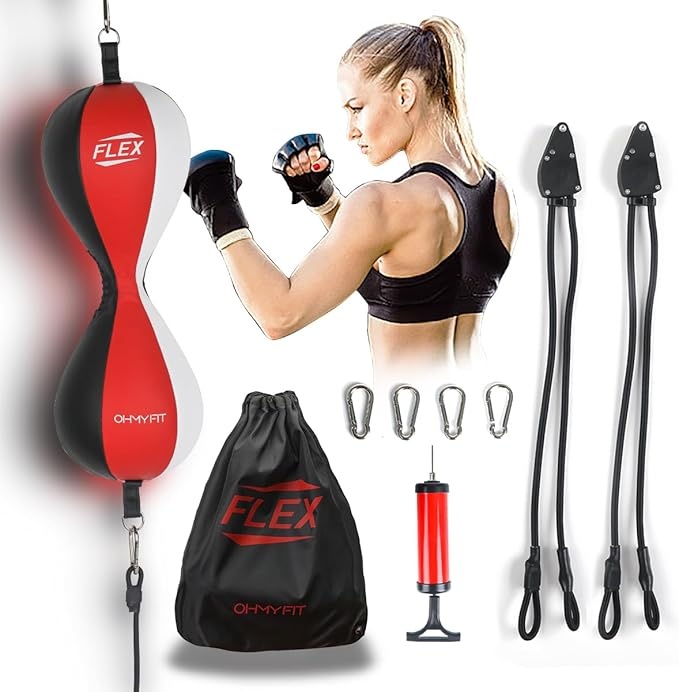
Flex Double End Punching Bag - Bungee Cords w/Special Flex Adjustable System - Durable Bladder Speed Bag - Boxing Training Equipment for Adults - Home Gym Accessories
About This HIGH-QUALITY MATERIAL - OHMY FIT Flex Double End Punching Bag is made of durable microfiber leather material designed to withstand rigorous use. This bag is perfect for indoor and outdoor use and ensures it can keep up with your busy lifestyle. It is an excellent choice for MMA, boxing, fighting, and daily training for reaction, accuracy, agility, and endurance. DUAL-BALL MIMETIC DESIGN - Featuring two interconnected balls that simulate the movement of a human body, this unique design helps you refine your punches, dodges, and footwork for real-life combat scenarios. REALISTIC TRAINING EXPERIENCE - Mimicking an opponent's head and torso, this innovative double-end bag provides a dynamic and lifelike practice session, perfect for enhancing accuracy and technique. ADJUSTABLE BUCKLE & ROPE LENGTH - No need to worry about the height of the installation site or size of the exerciser as the OHMY FIT Flex Dual Double End Punching Bag has a unique adjustable buckle design that allows you to quickly adjust the height of the ball and the tension of the cord. With just a few turns of the buckles, you can quickly change between dodging and hand speed or switch-up exercises. COMPLETE ACCESSORIES - OHMY FIT Flex Dual Double End Punching Bag has everything you need for an effective workout. Our package includes a bag, adjustable bungee cords with s-clips, four metal hooks, two adjustable buckles, a pump, and a ball needle. All of these accessories make sure you have a stress-free installation and a great workout. FAST INSTALLATION - With the instructions, you can install the OHMY FIT Flex Dual Double End Punching Bag in no time. The high elastic spring ensures the ball will bounce back to its original position every time you hit it and provides professional reflex training for men or women of any age. ENDLESS OPTIONS - OHMY FIT Flex Dual Double End Punching Bag is suitable for multiple types of exercise, from floor workouts to ceiling fittings. You can also hang it on the wall or use it outdoors or indoors. Whether you’re just beginning or a professional, this punching bag gives you an extensive array of options for practical training. Overview Size : 13 inches (diameter) x 16 inches (height) Sport : Boxing Brand : OHMY FIT Item Weight : 1.5 Pounds Outer Material : Polyurethane (PU) League : MMA Age Range (Description) : Adult Product Dimensions : 13"W x 16"H
Brand: OHMYFIT
Category: Sporting Goods > Athletics > Boxing & Martial Arts > Boxing & Martial Arts Training Equipment > Punching & Training Bags > Punching & Training Double-End Bags